Diego Gago

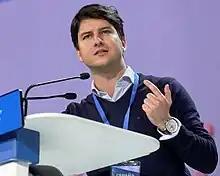

Diego José Gago Bugarín (born 8 September 1987) is a Spanish People's Party (PP) politician. He was a city councillor in Pontevedra in Galicia from 2015 to 2019, and was then elected to the Congress of Deputies. He was the president of the New Generations of the People's Party (NNGG) from 2017 to 2021.